Ōtsuka Station

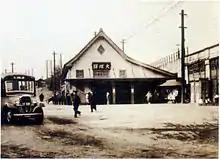
Otsuka Station in the early 20th century

Station numbering was introduced in 2016 with Ōtsuka being assigned station number JY12.